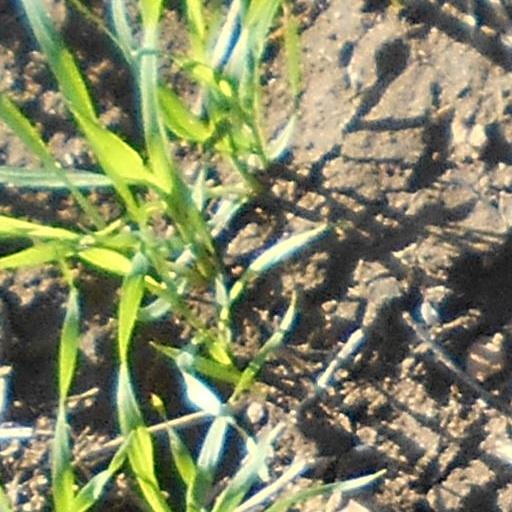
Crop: wheat